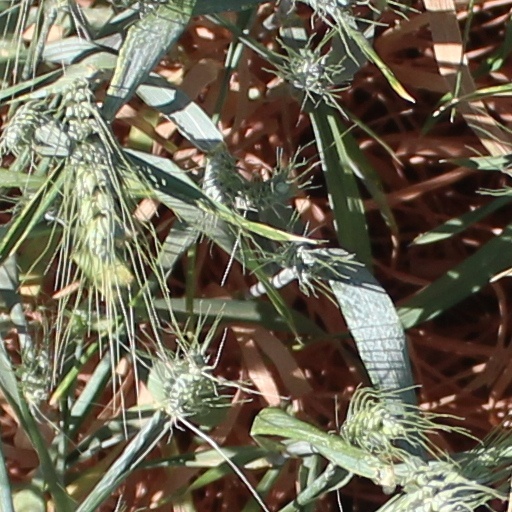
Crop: wheat